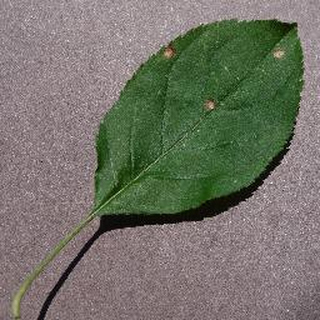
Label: apple_black_rot